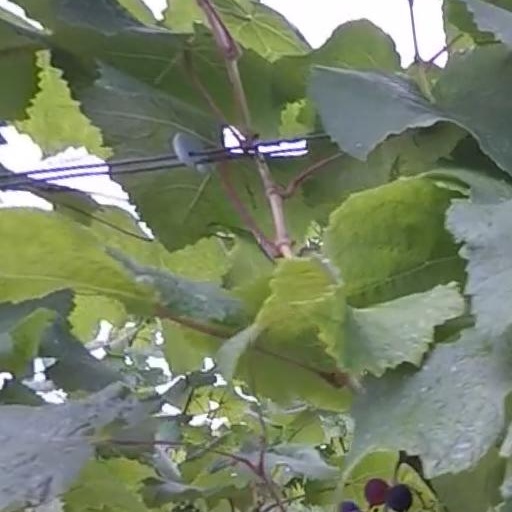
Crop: grape